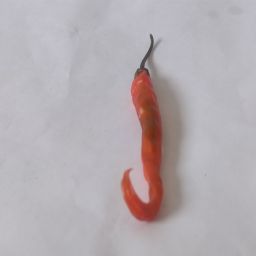
Crop: Chile Pepper
Quality: Old